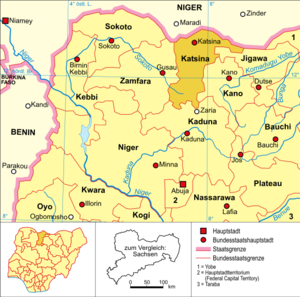
Katsina (delstat)
Katsina (delstat)
Katsina er en delstat i det nordlige Nigeria, grænsende til nabolandet Niger mod nord. Delstaten blev oprettet i 1987 fra tidligere at have været en del af delstaten Kaduna. År 2000 indførtes de islamiske sharialove i Katsina.